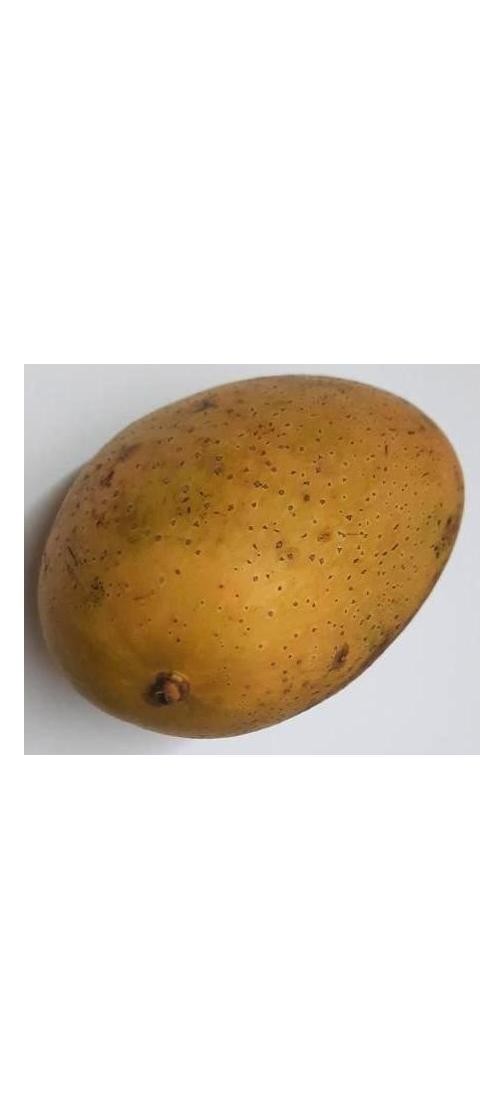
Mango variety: Ashshina Classic